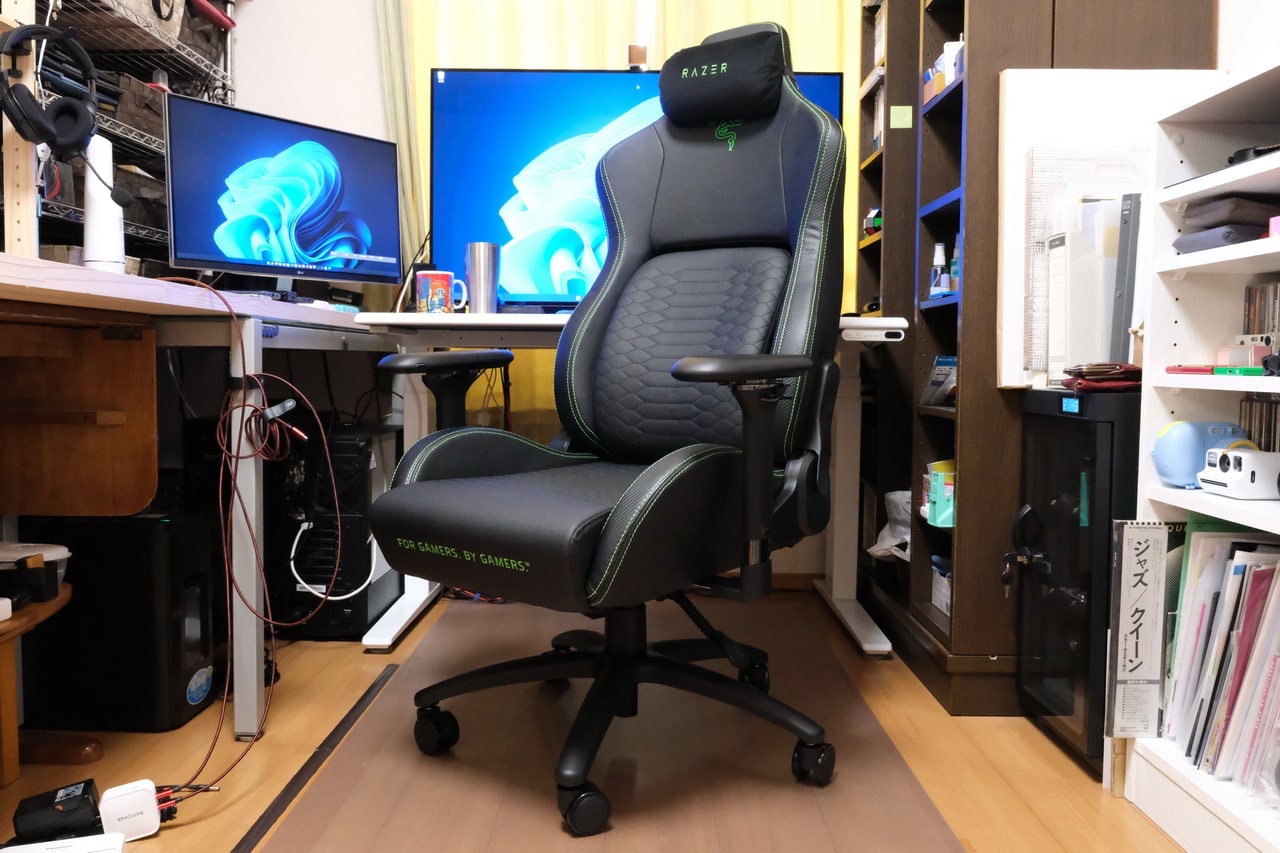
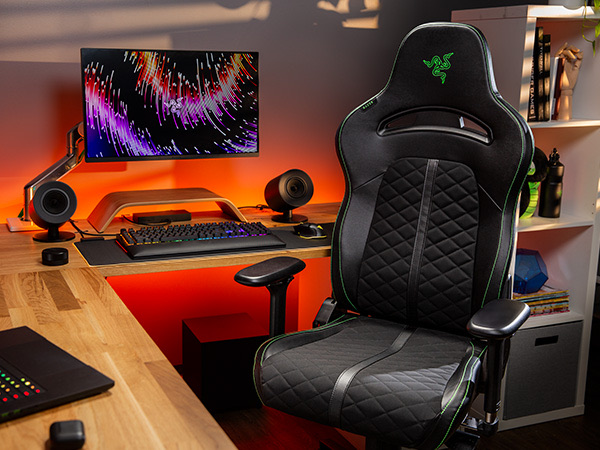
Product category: items_chair
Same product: no